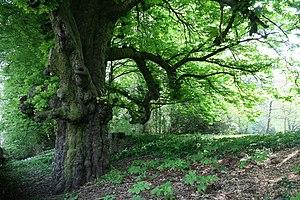
Marronnier commun ou Marronnier d'Inde (Aesculus hippocastanum). Arbre remarquable de par son âge (± 240 ans), sa taille et l'ampleur de ses branches. Circonférence en cm mesurée à 1m50 du sol: 530 cm (2007) Hauteur